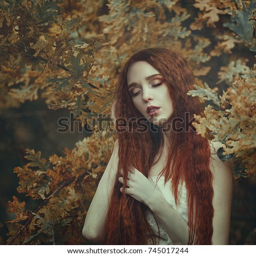
portrait of a beautiful young sensual woman with very long red hair in autumn oak leaves .